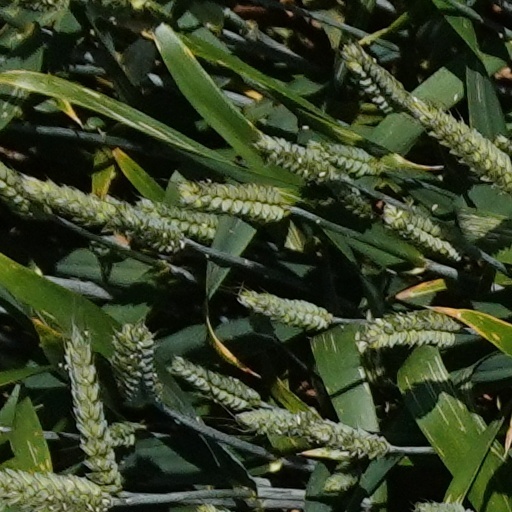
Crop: wheat